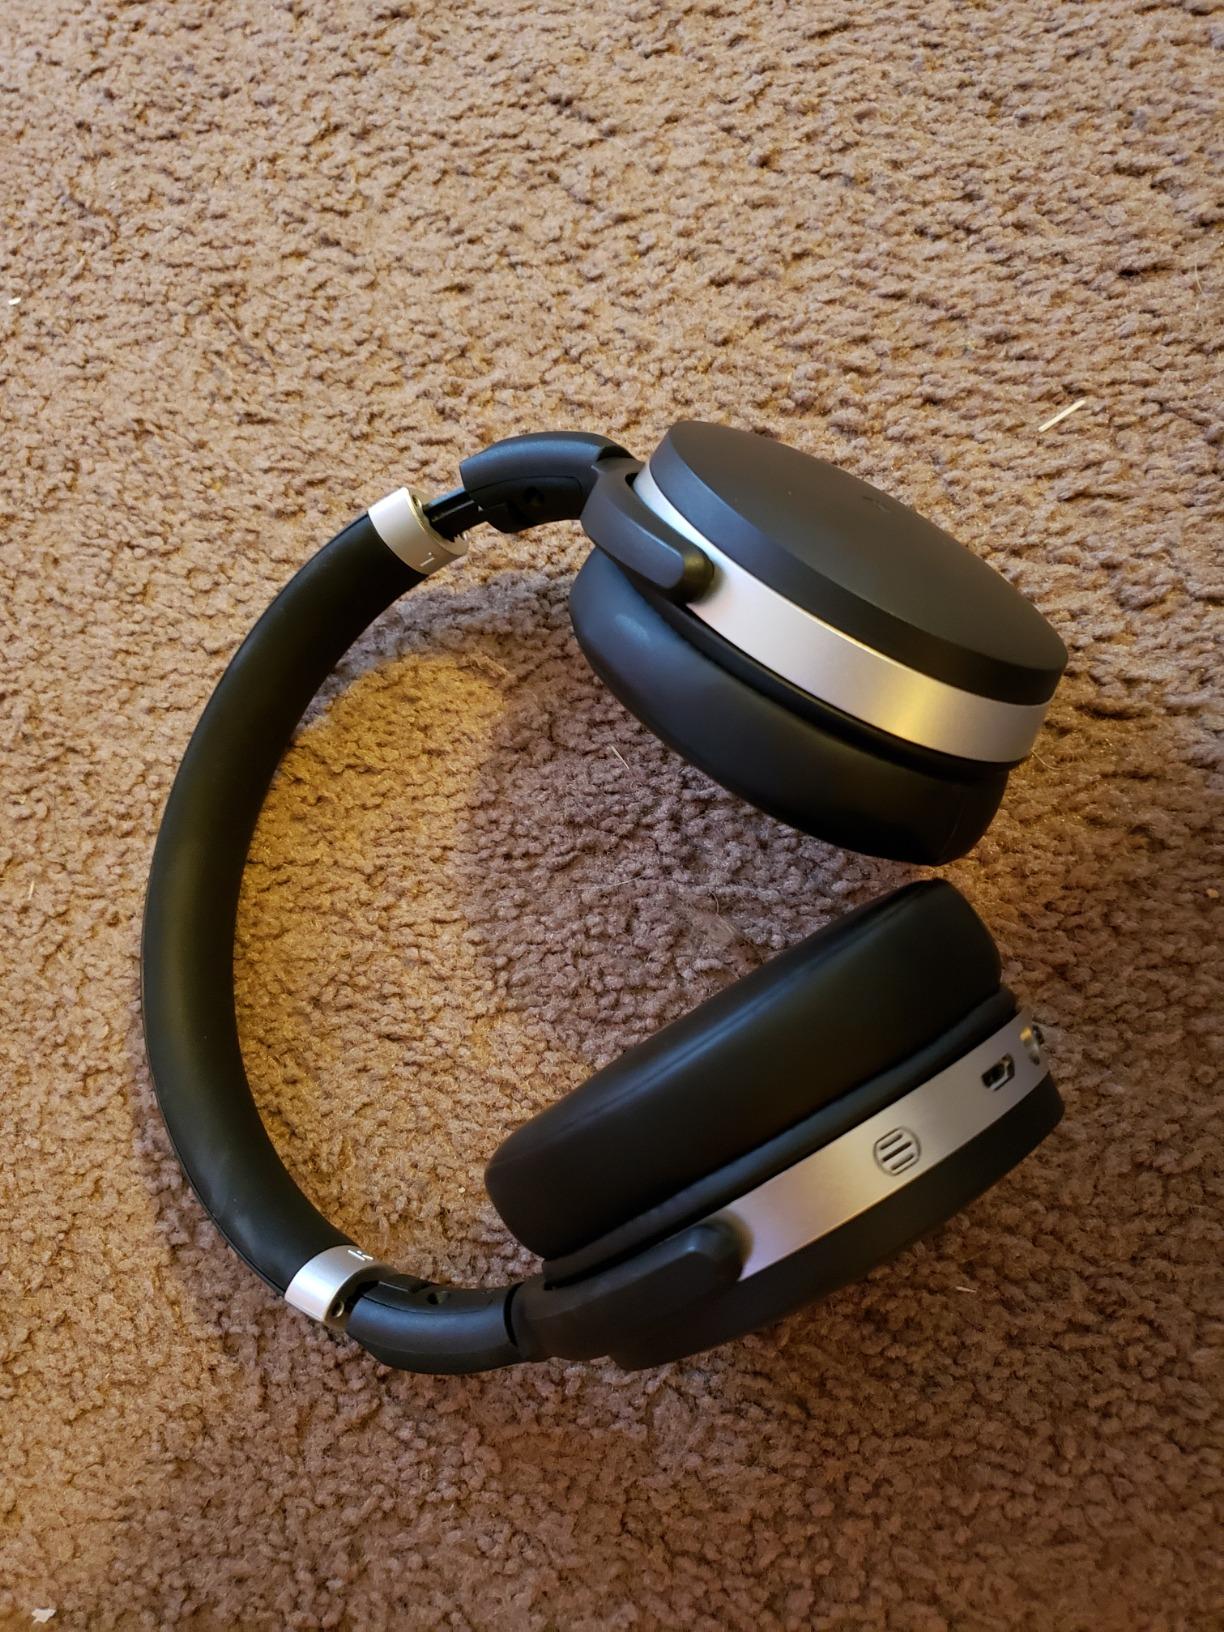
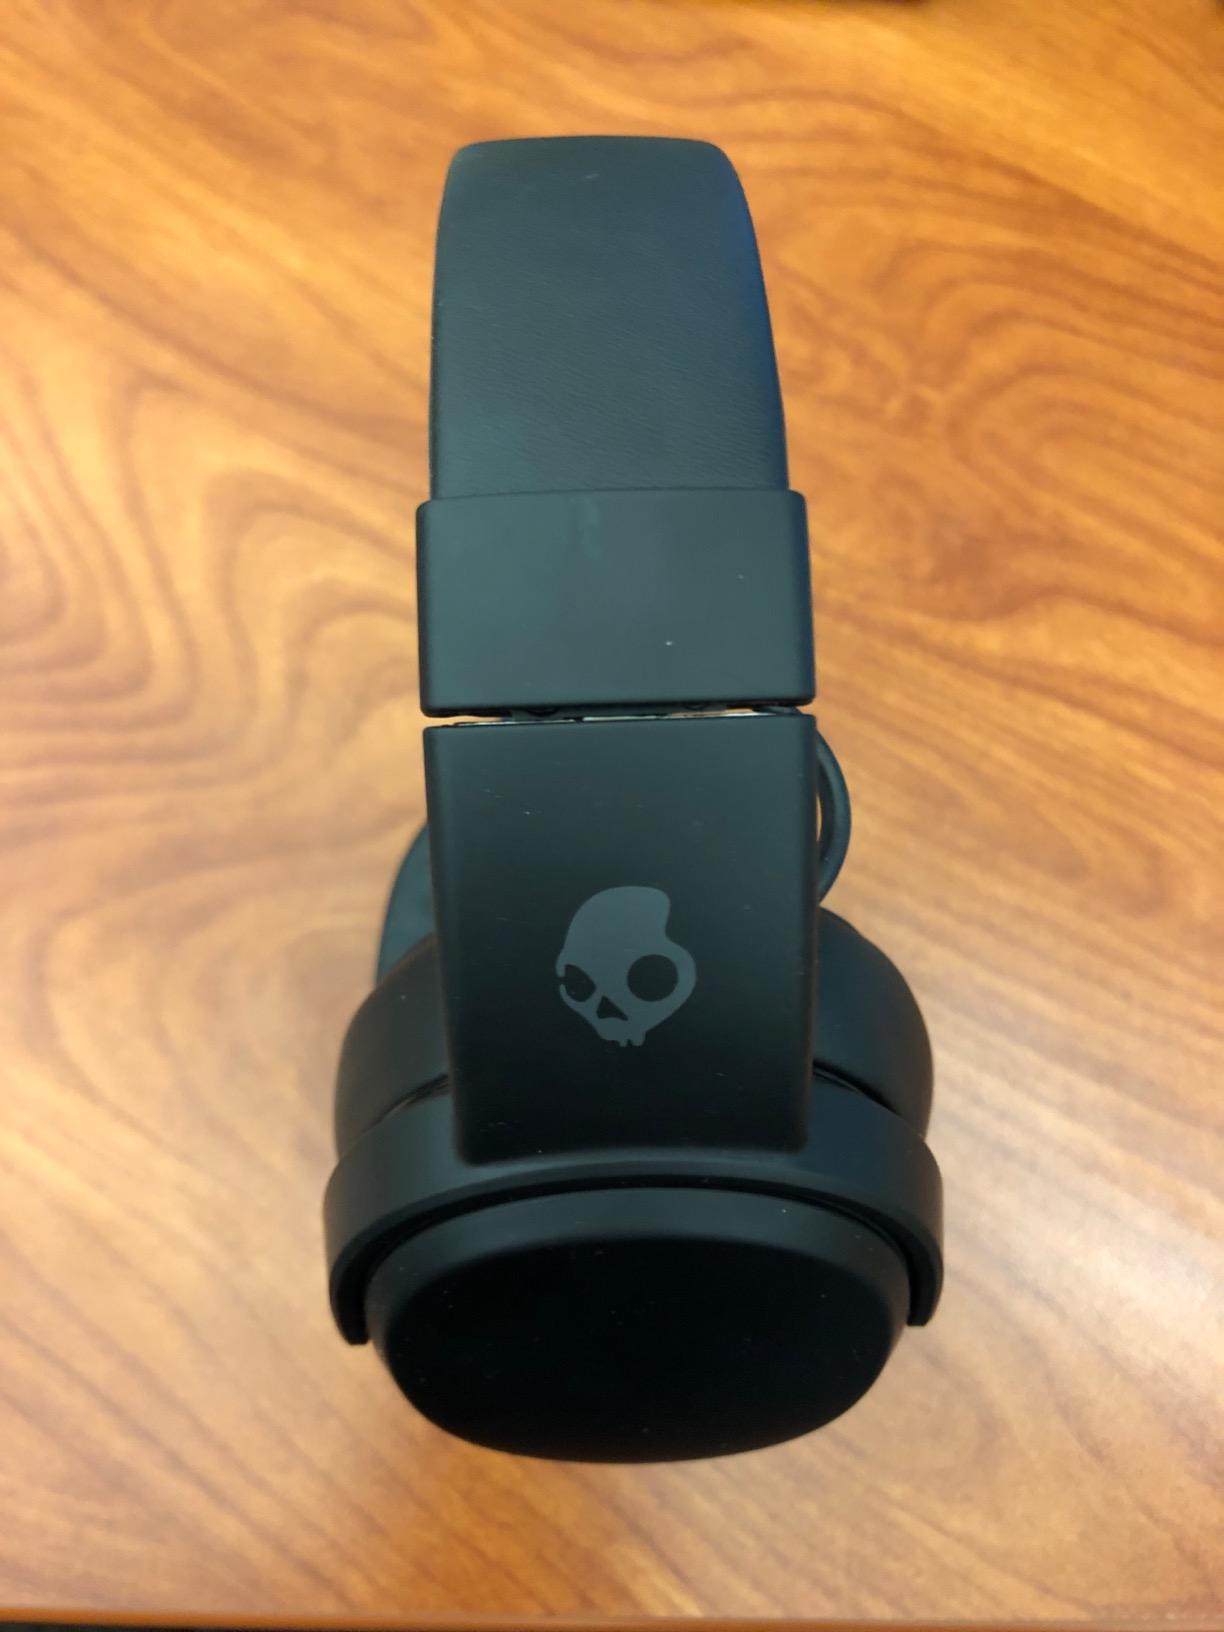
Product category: headphones
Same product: no